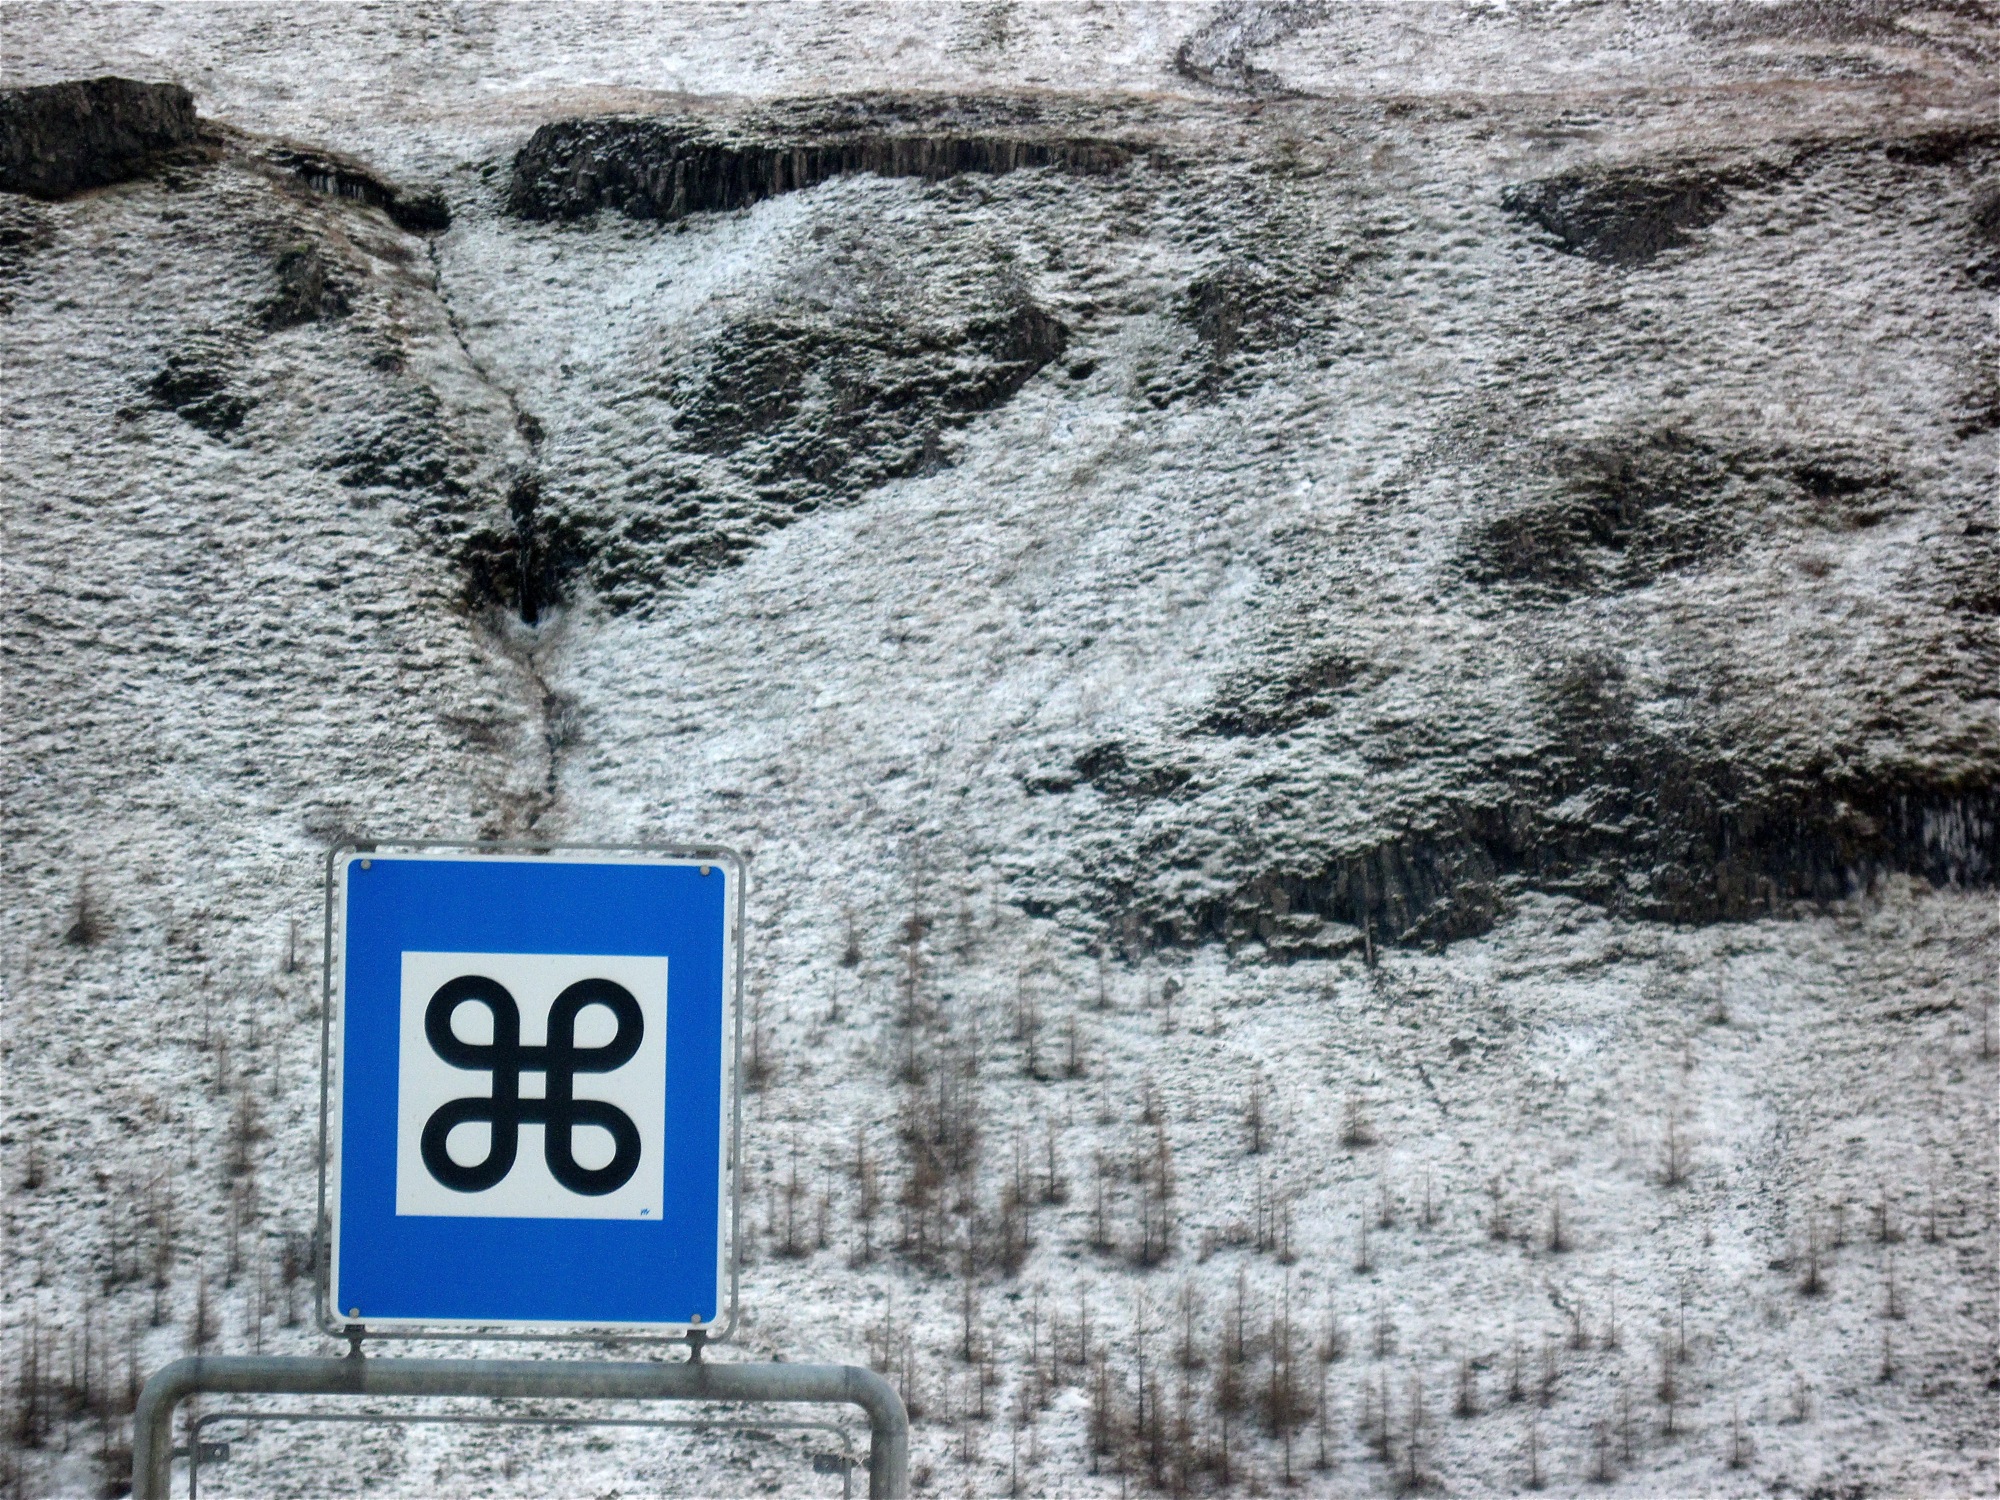
snow, winter, weather, iceland